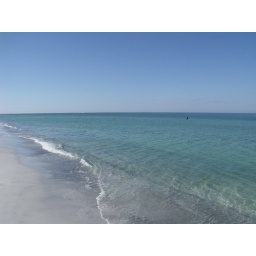
the Gulf of Mexico under the glorious blue sky